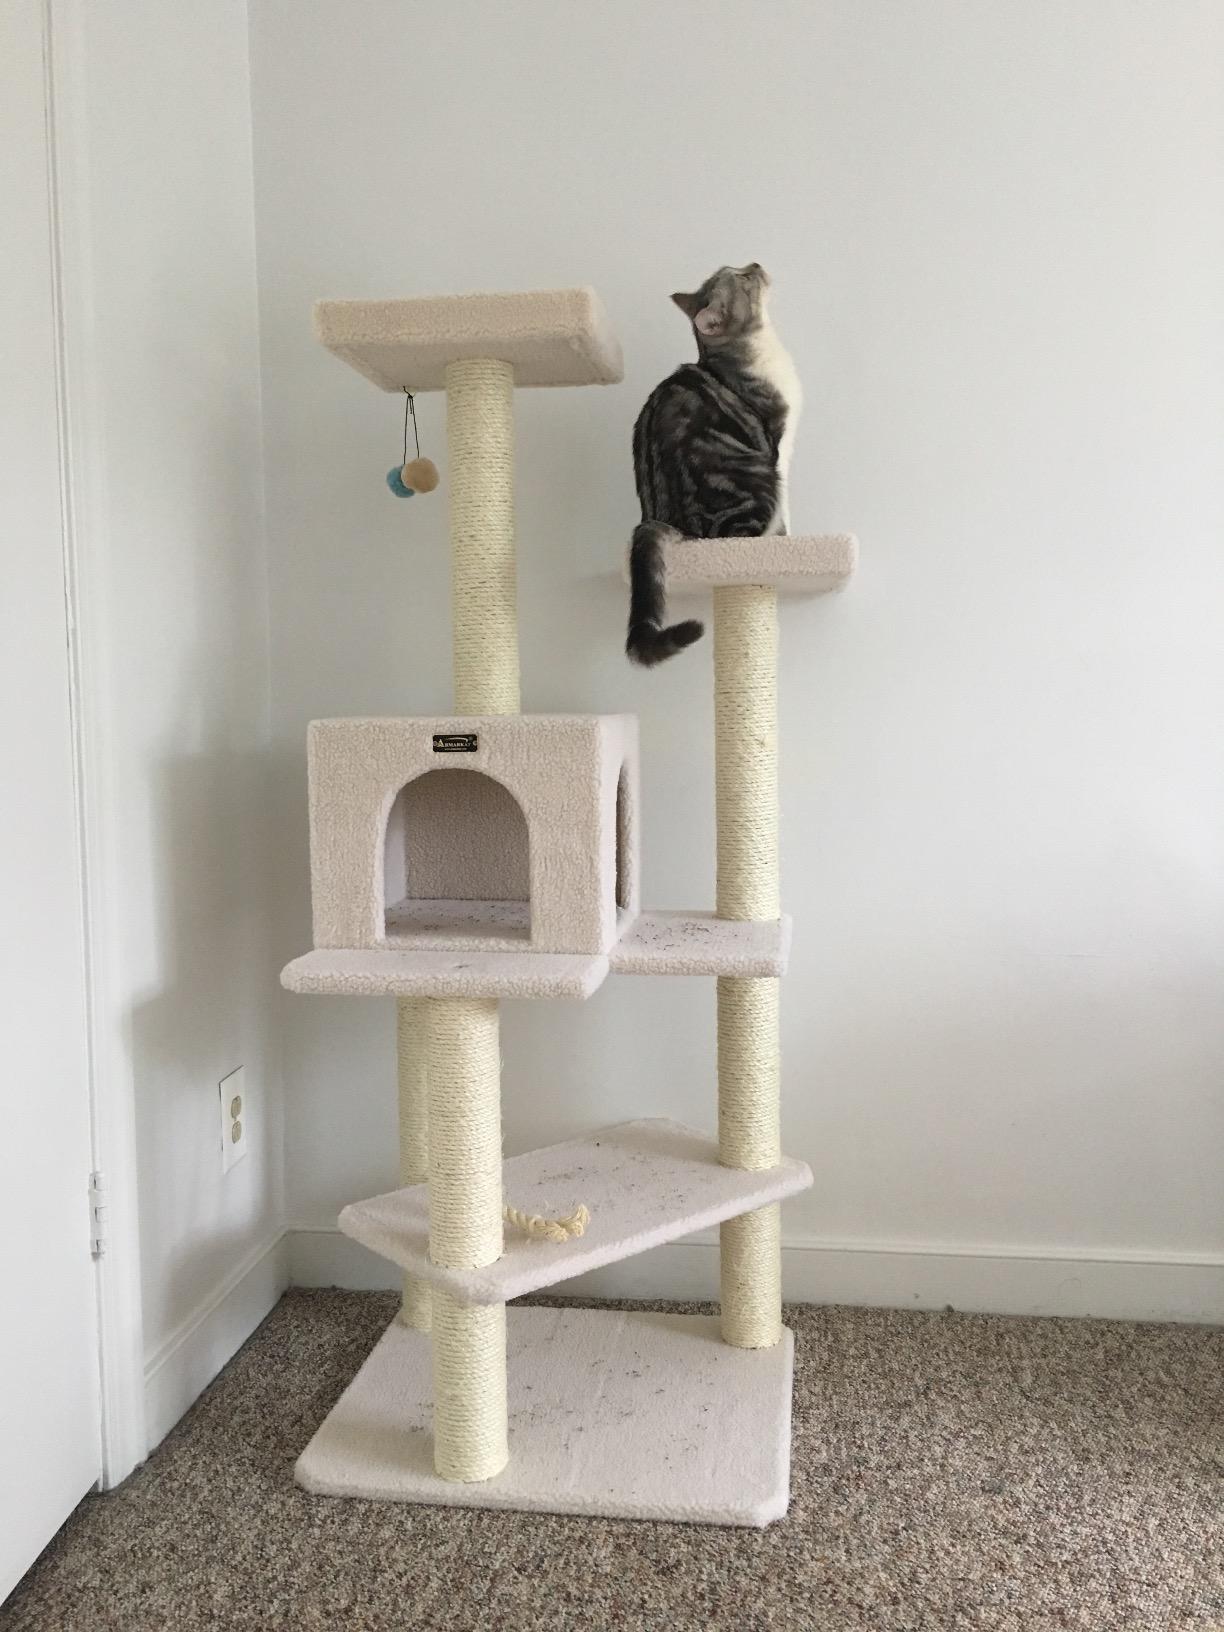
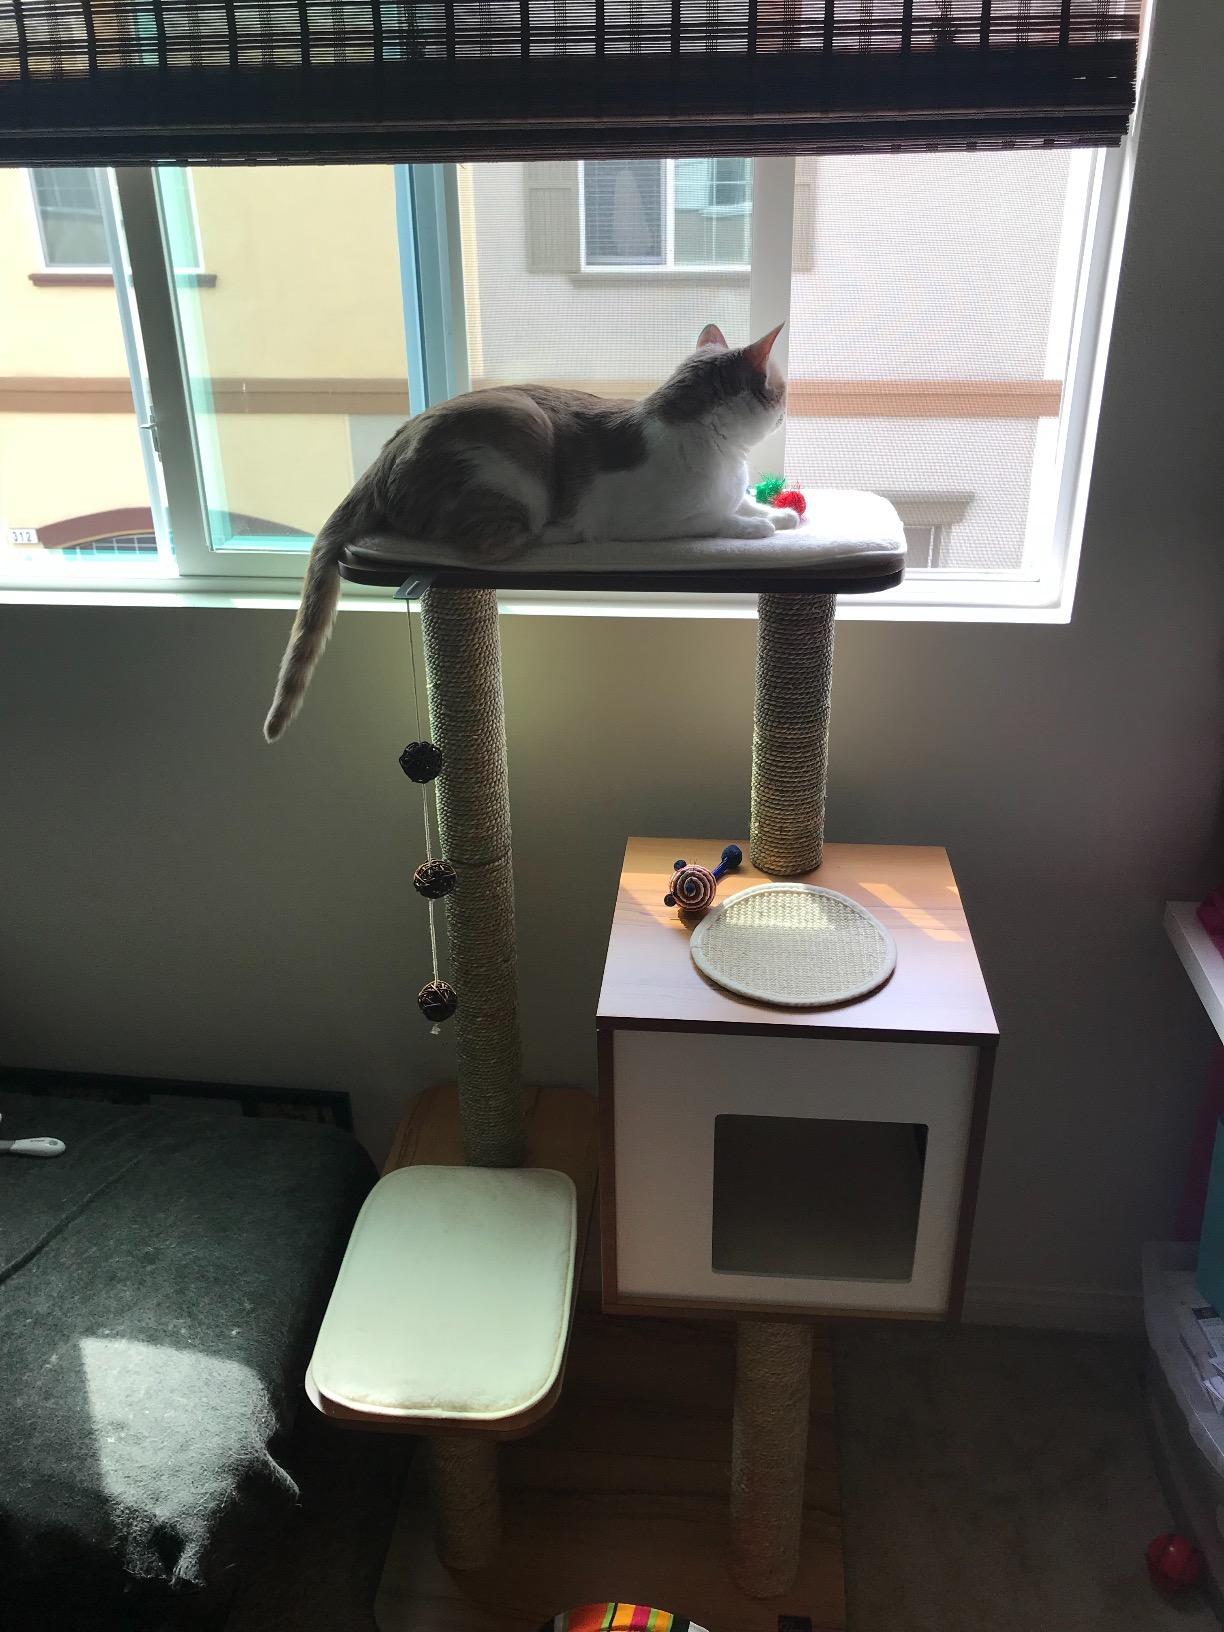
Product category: items_cat tree
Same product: no